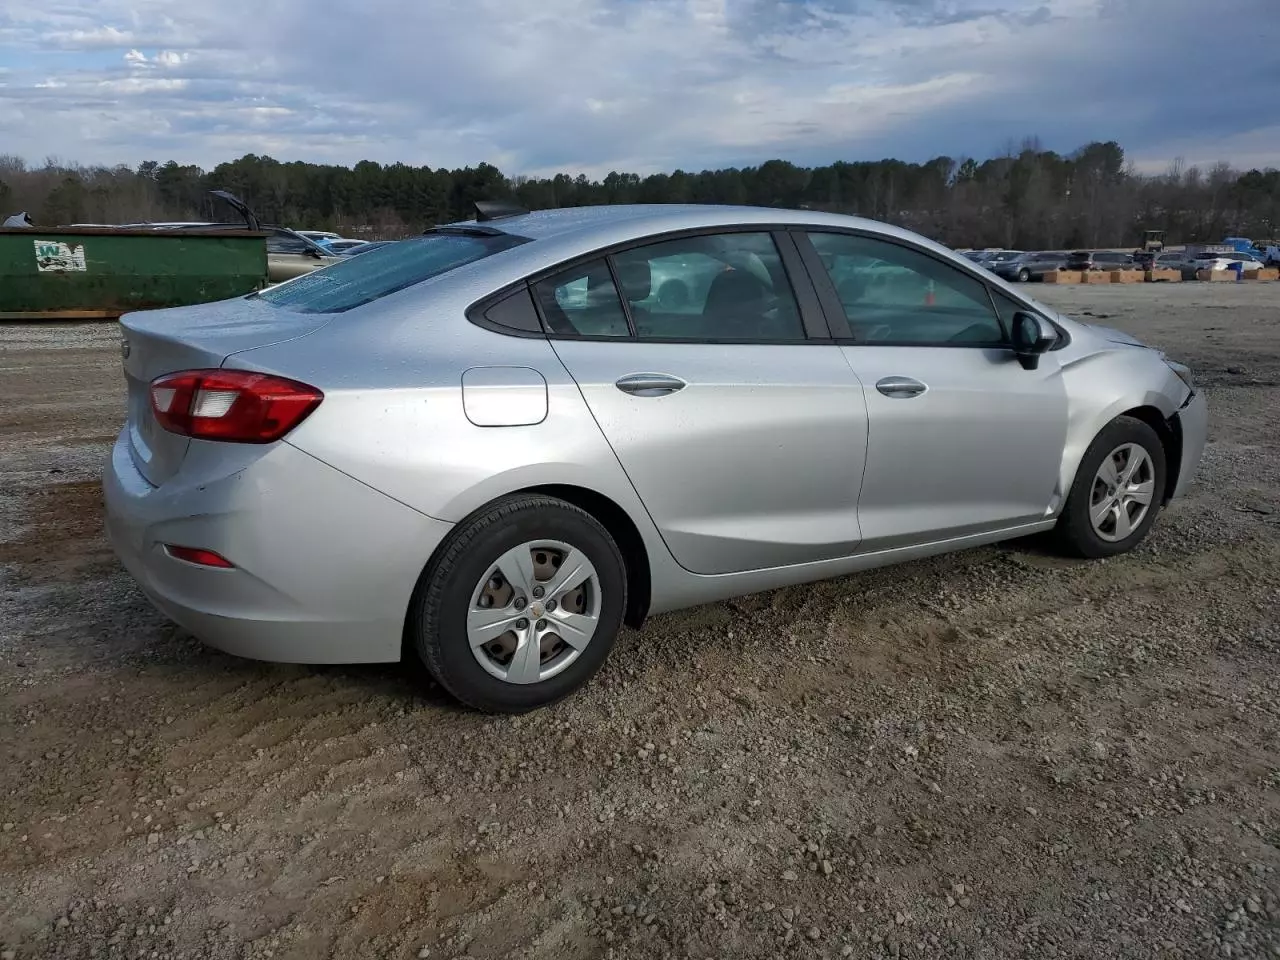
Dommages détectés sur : aile avant droite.
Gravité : mineur